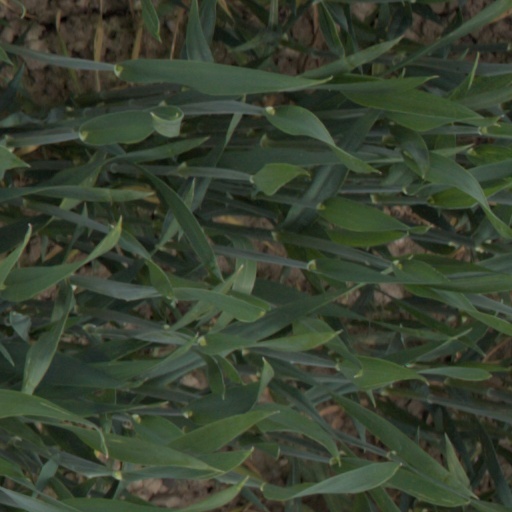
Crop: wheat